LNG carrier

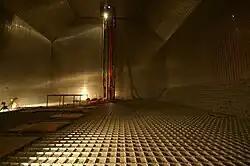
Interior of a non-spherical, Technigaz Mark III stainless steel membrane, LNG tank

Named after the company that designed them, the Norwegian company Moss Maritime, the Spherical IMO type B LNG tanks are spherical in shape. Most Moss type vessels have four or five tanks.